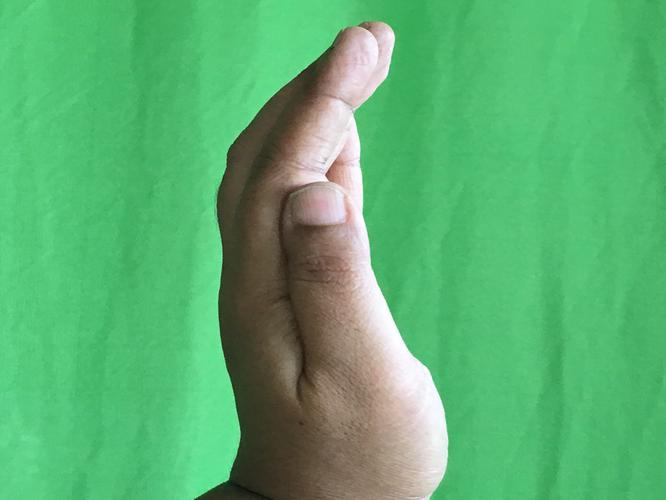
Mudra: Sarpasirsha
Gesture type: single_hand